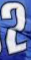
Number: 2